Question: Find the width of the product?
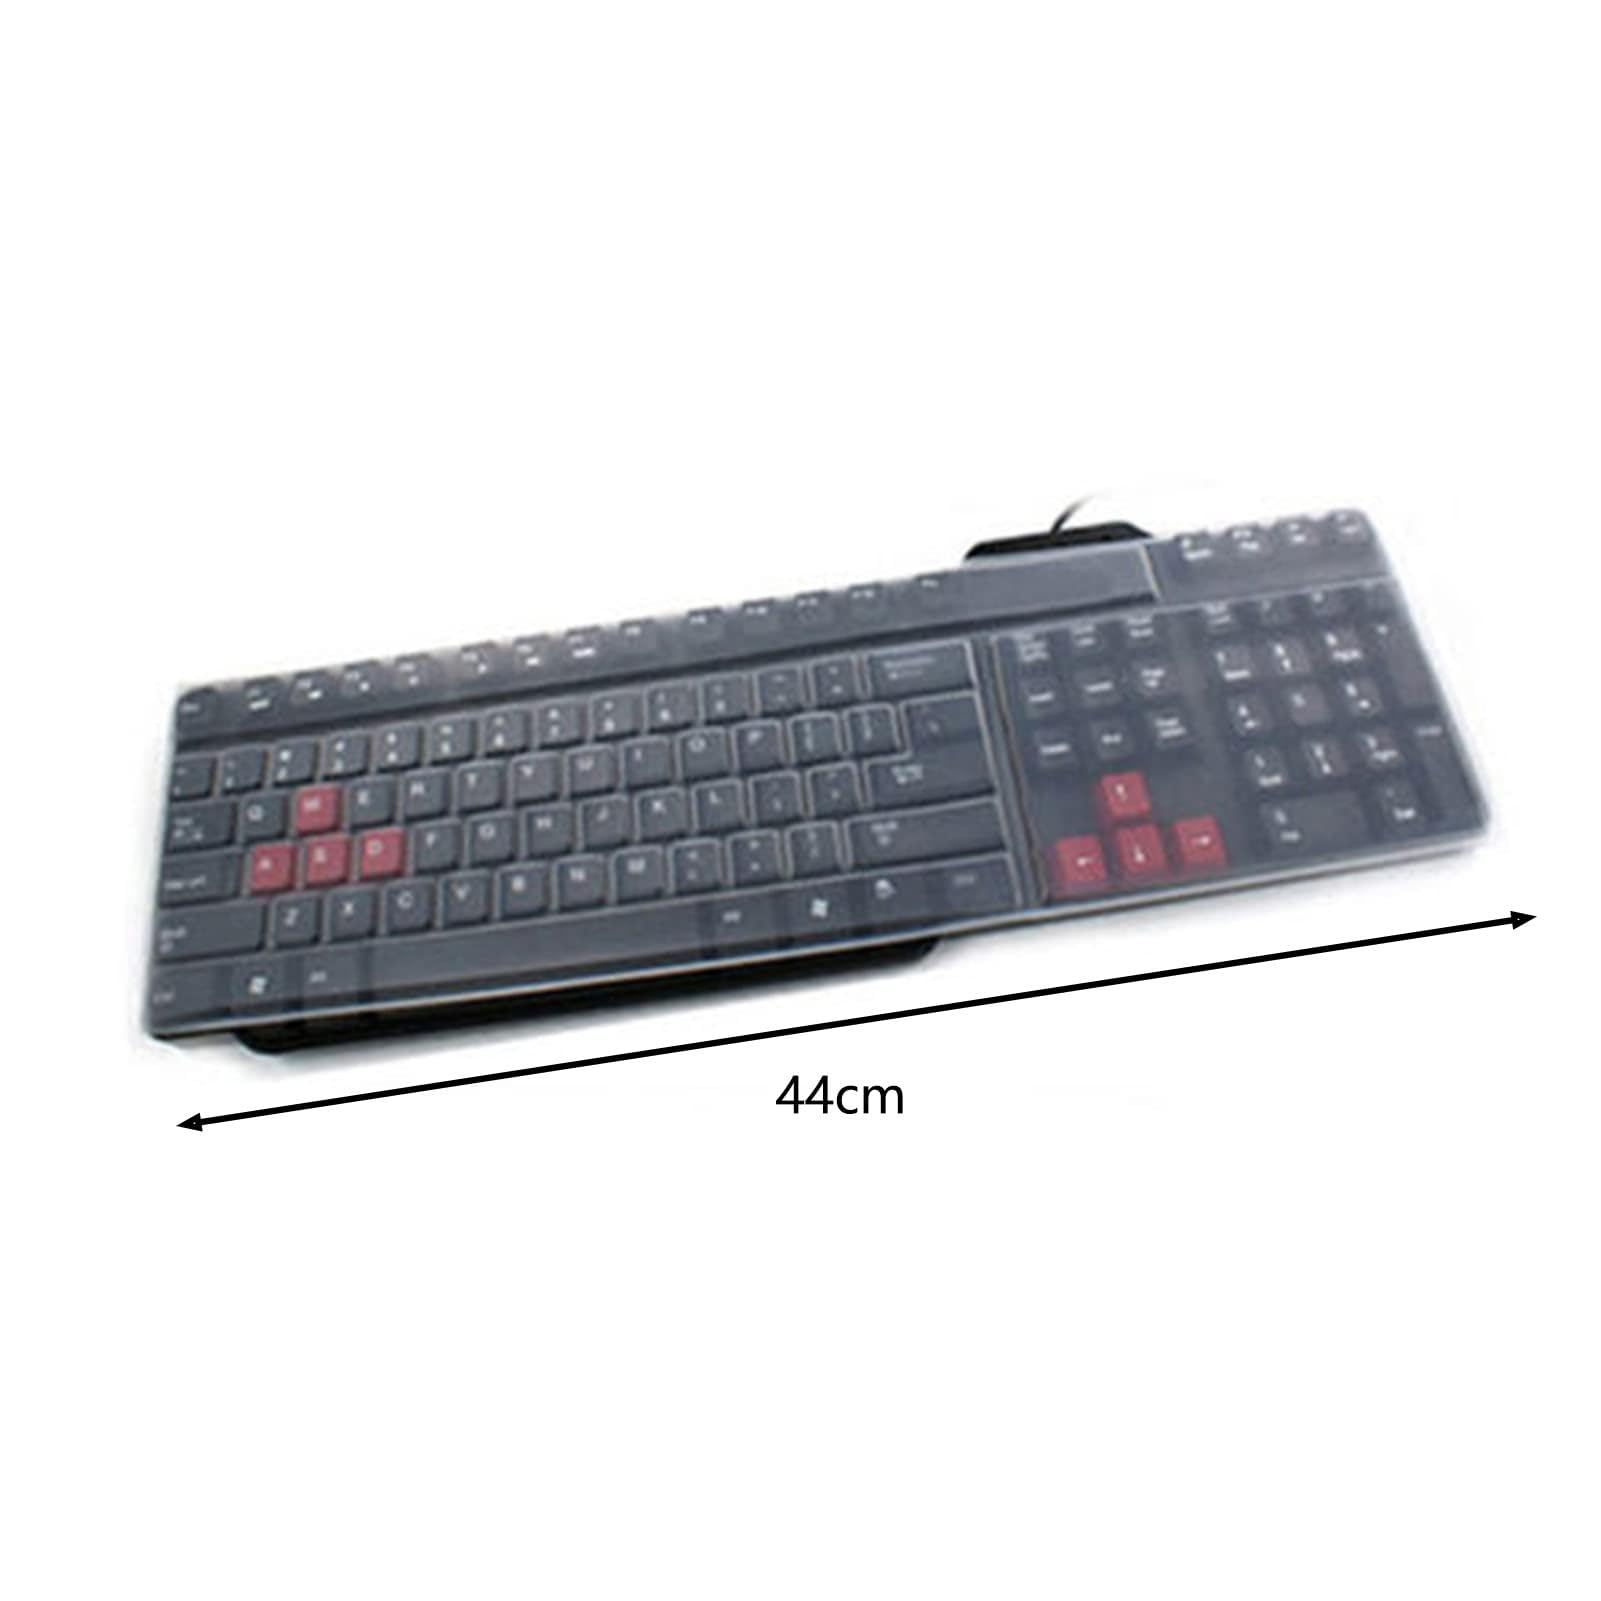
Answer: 44.0 centimetre